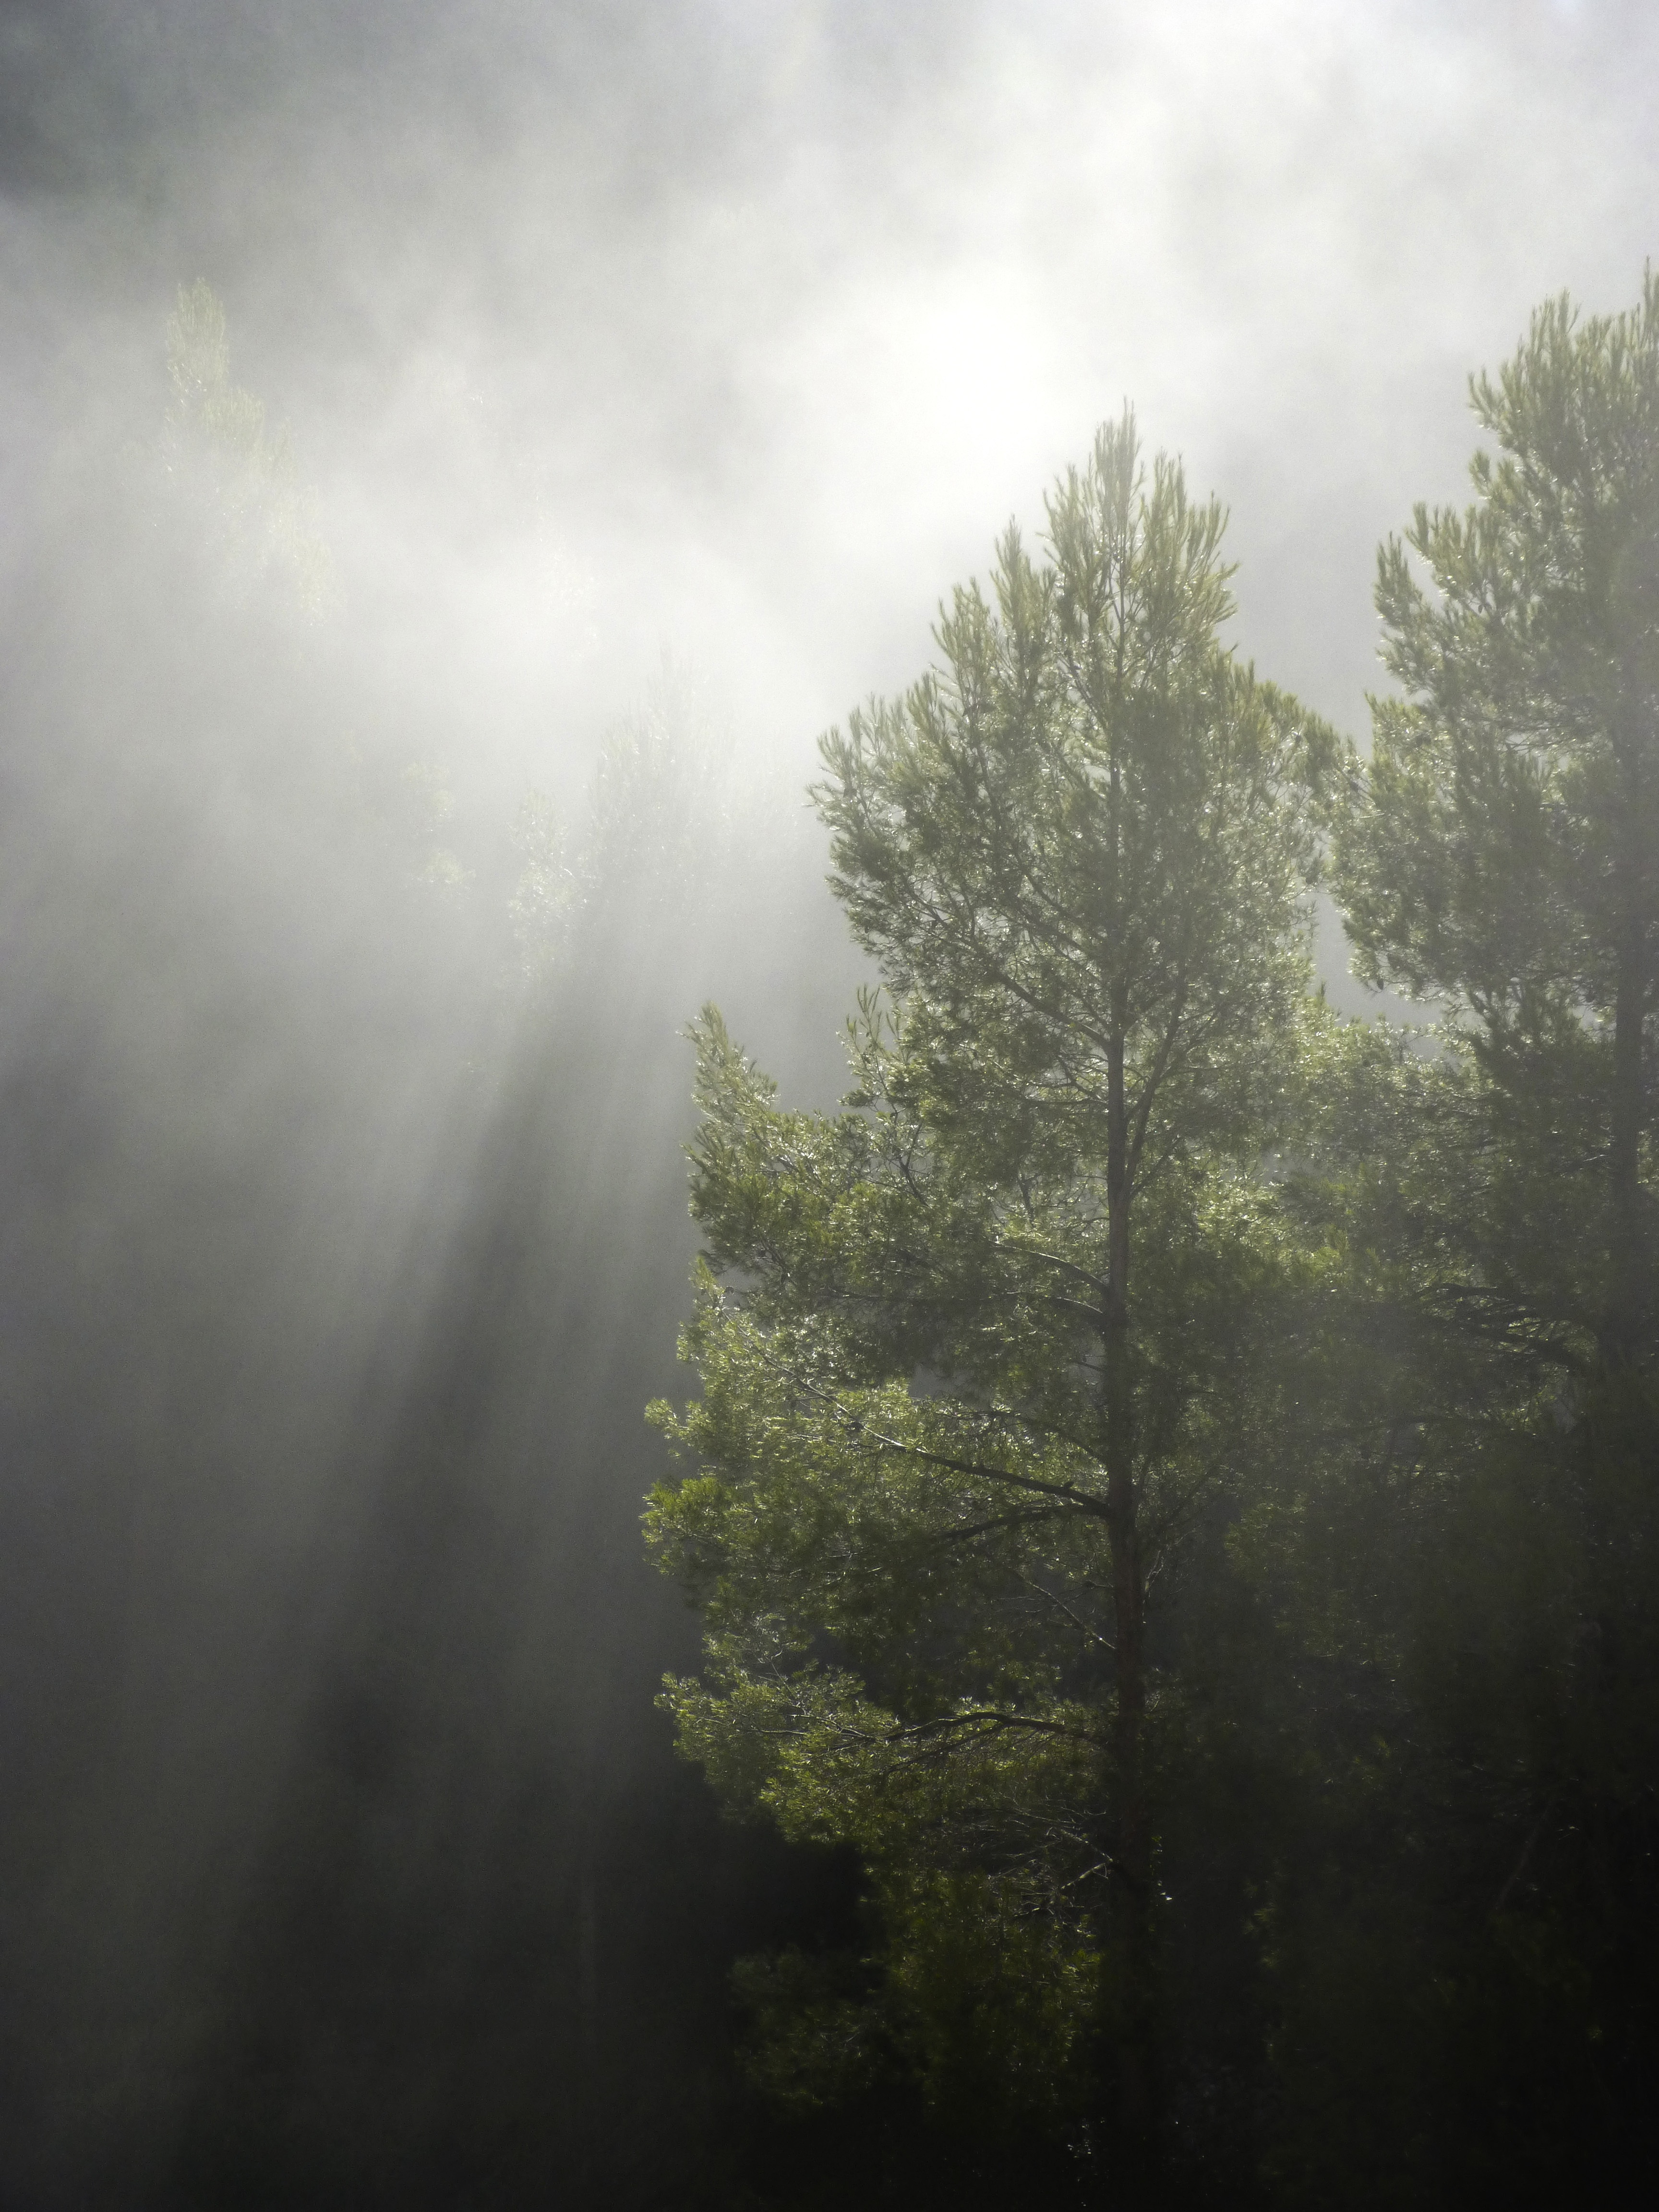
tree, nature, forest, grass, light, cloud, plant, sky, fog, mist, sunlight, morning, leaf, atmosphere, green, reflection, weather, darkness, backlight, chiaroscuro, habitat, ray of sunshine, natural environment, atmospheric phenomenon, woody plant